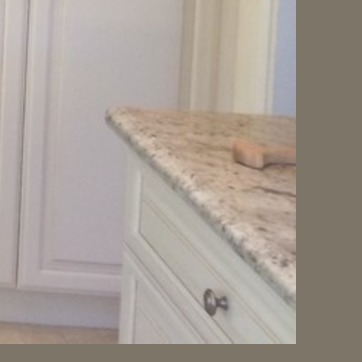
Material: polishedstone